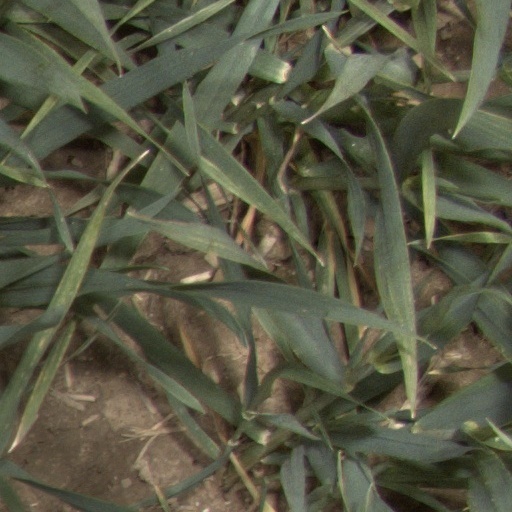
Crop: wheat